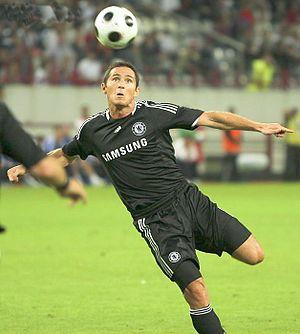
Frank Lampard, né le 20 juin 1978 à Romford, Londres, est un footballeur international anglais devenu entraîneur ayant évolué au poste de milieu de terrain du milieu des années 1990 à la fin des années 2010.
Chelsea Football Club est un club de football professionnel anglais fondé le 10 mars 1905 à Londres. Son siège est situé dans le quartier de Fulham, au sein du borough de Hammersmith et Fulham. Il évolue actuellement en Premier League et a passé la majorité de son histoire dans la plus haute division du football anglais. Leur stade est Stamford Bridge, qui comprend 40 834 places, et où le club évolue depuis sa fondation. César Azpilicueta est le capitaine du club depuis août 2018 et Frank Lampard est l'entraîneur de l'équipe première. Chelsea a fait partie du Big Four anglais des années 2000 aux côtés d'Arsenal, de Liverpool et de Manchester United. Bien que possédant un palmarès moins impressionnant que celui des autres « grands » du championnat, les Blues disposent du quatrième palmarès d'Angleterre avec 29 titres et sont classés dixièmes au classement mondial des clubs de l'IFFHS entre 1991 et 2010.